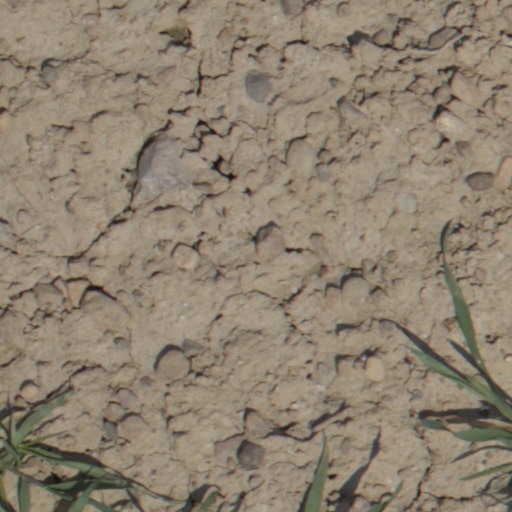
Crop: wheat